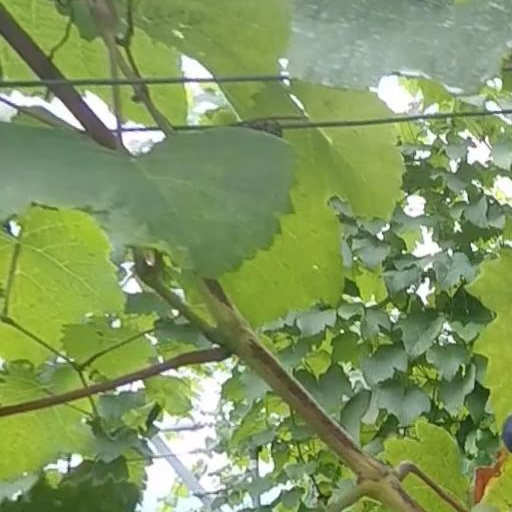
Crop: grape